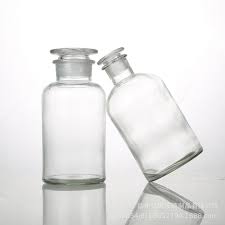
Waste category: glass